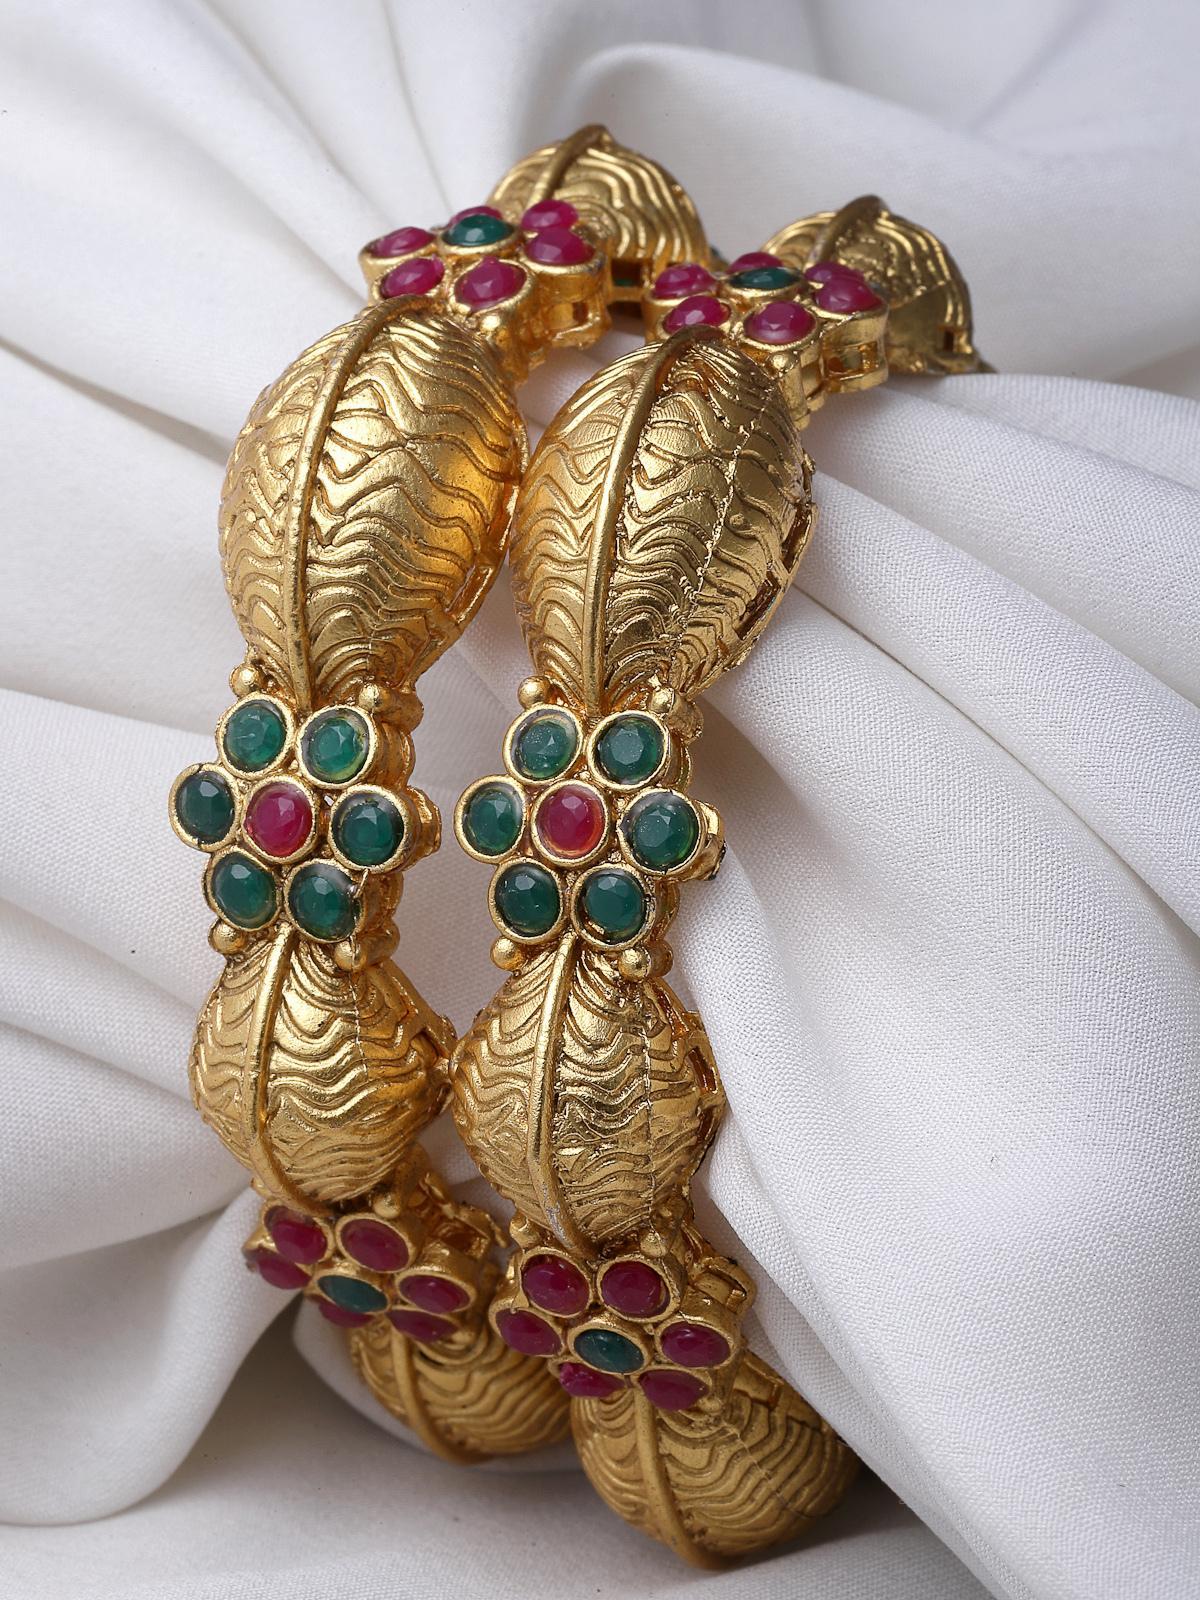
Sukkhi Floral Stylish Gold Plated Red And Green Bracelet Bangle Set Jewellery for Women & Girls | Set of 2 Latest Design | Birthday Anniversary Gift for Women|B105882_2.4
Type: Bracelets & Bangles
Brand: Sukkhi
Price: Rs. 379
 Adorn yourself with the Sukkhi Floral Stylish Gold Plated Bracelet Bangle Set for Women & Girls. This set of two radiates elegance with a delightful floral design in a vibrant blend of red and green, showcasing the latest design trends. The gold-plated finish adds a touch of sophistication to any ensemble. Sized at 2.4, 2.6 and 2.8, these bracelets make for a perfect birthday or anniversary gift, celebrating contemporary style and timeless beauty for the special women in your life with a set that's both floral and stylish.Disclaimer:There may be slight variation in shade and colour due to photographic effects and monitor settings
Included: 2 Bangles